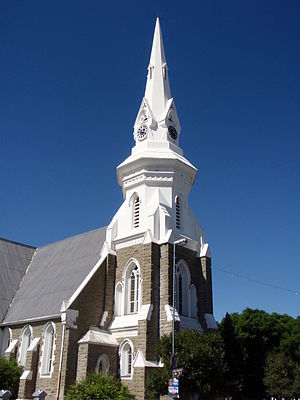
Beaufort West
Beaufort West er en by i provinsen Western Cape i Sydafrika. Den er den ældste og største by i den tørre region Great Karoo og er del af Beaufort West Local Municipality med 37.000 indbyggere i 2001. Byen blev grundlagt i 1818 og blev til at begynde med kaldt Beaufort efter Henry Somerset, den femte hertug af Beaufort, som var far til Charles Henry Somerset som da var guvernør i Kapkolonien. Byen fik det nye navn Beaufort West i 1869.